Double-double

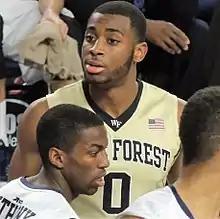
Codi Miller-McIntyre is the most recent EuroLeague player to record a triple-double, doing so in 2024, and the first to record one since 2019.

Much like the WNBA, there are a few reasons why triple-doubles are far more rare in the EuroLeague than in the NBA. The games are 40 minutes long — 8 minutes shorter than in the NBA — there are 34 games in a season compared to the NBA's 82, and various rules — such as those on assists — are stricter than that of the NBA. As of 2024, only eight triple-doubles have been recorded in EuroLeague history, and only four in the modern era of Euroleague basketball (since 2000). The following is a list of all eight of these triple-doubles: